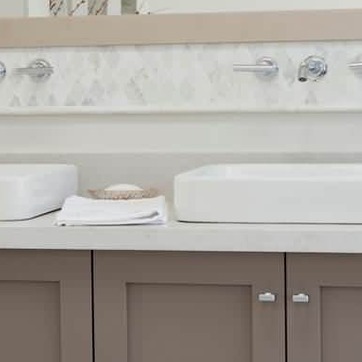
Material: ceramic